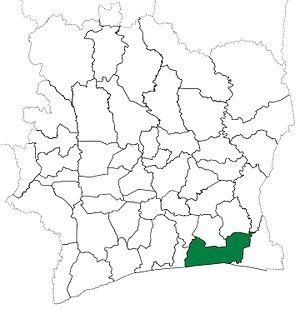
Le département d'Abidjan est un département de la Côte d'Ivoire. Il est le seul département dans le District Autonome d'Abidjan: le territoire du département et du district sont les mêmes.